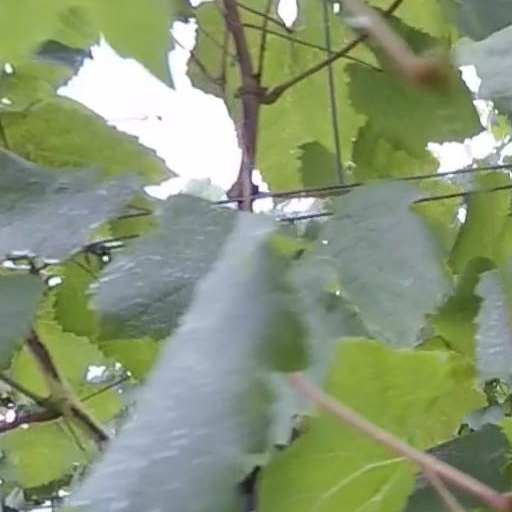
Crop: grape